Board of Intermediate Education, Andhra Pradesh

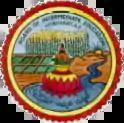

The Board of Intermediate Education, Andhra Pradesh (BIEAP) is a board of education in Andhra Pradesh, India. Established in 1971, it was located in Hyderabad, situated in the composite Andhra Pradesh state. The board is now located in Vijayawada after state reorganization in 2014. The board offers two-year courses in 85 streams and courses and conducts examinations.